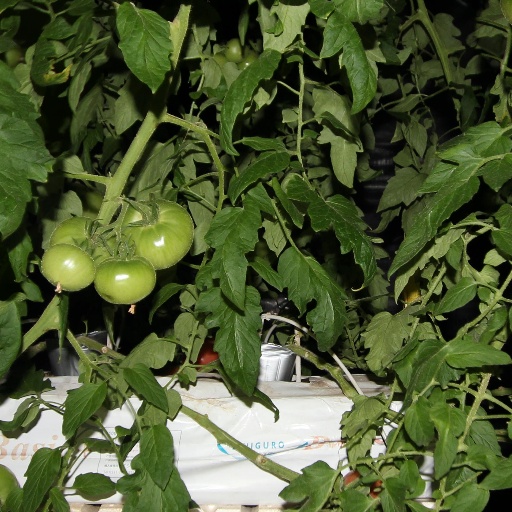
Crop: tomato